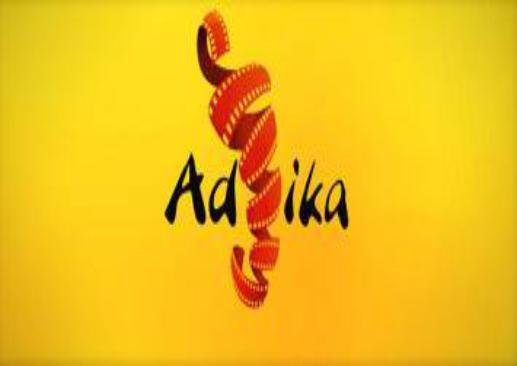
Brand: adika
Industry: Leisure